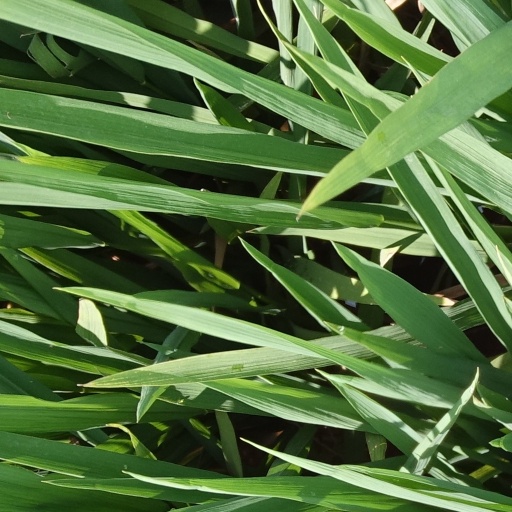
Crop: rice